Nahan

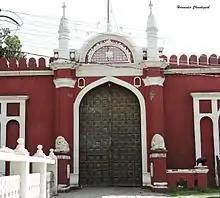
Nahan fort (as on 15 May 2016)

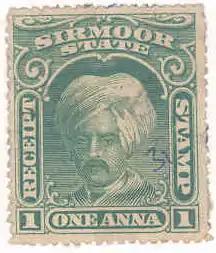
Stamp of Sirmour in 1800s

Nahan is situated atop a hill in the Shiwalik Hills, offering views of the surrounding green landscape. The town is traditionally associated with both saints and royalty. It was founded in 1621 by Raja Karam Prakash. According to another account, a saint named Baba Banwari Das lived at the site along with a companion named Nahar. The word "Nahar" is said to mean "do not kill," and the name Nahan is believed to have originated from an incident in which a saint stopped a king from killing a lion by uttering the word "Nahar." An alternative interpretation suggests that "Nahar" means lion in Sanskrit, and the presence of lions in the area may have influenced the name, which eventually evolved into "Nahan."